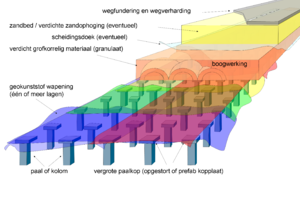
Renforcement par geosynthetiques des remblais sur inclusions rigides